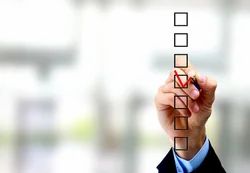
Label: Risk_Assessment_Studies_of_Industrial_Projects